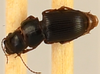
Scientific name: Cratacanthus dubius
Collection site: North Sterling NEON (STER), plot STER_026